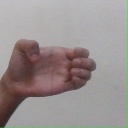
अक्षर: ख